Dark River (1952 film)

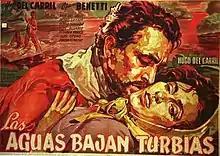
Theatrical release poster

Dark River is a 1952 Argentine drama film directed by Hugo del Carril, starring del Carril, Adriana Benetti and Raúl del Valle. It is based on a novel by Alfredo Varela. The storyline is about exploitation of peons, and the film has a populist message that ties in with the director's sympathy for Peronism. The film won the Silver Condor Award for Best Film.